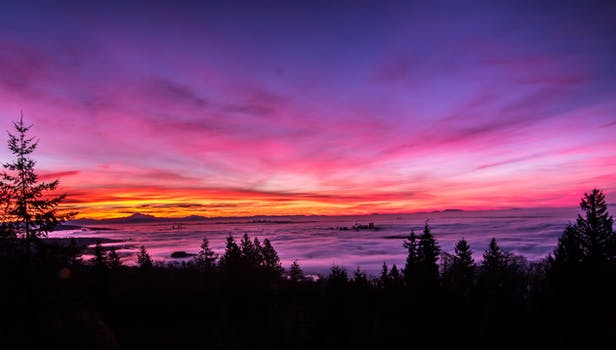
Label: No Watermark